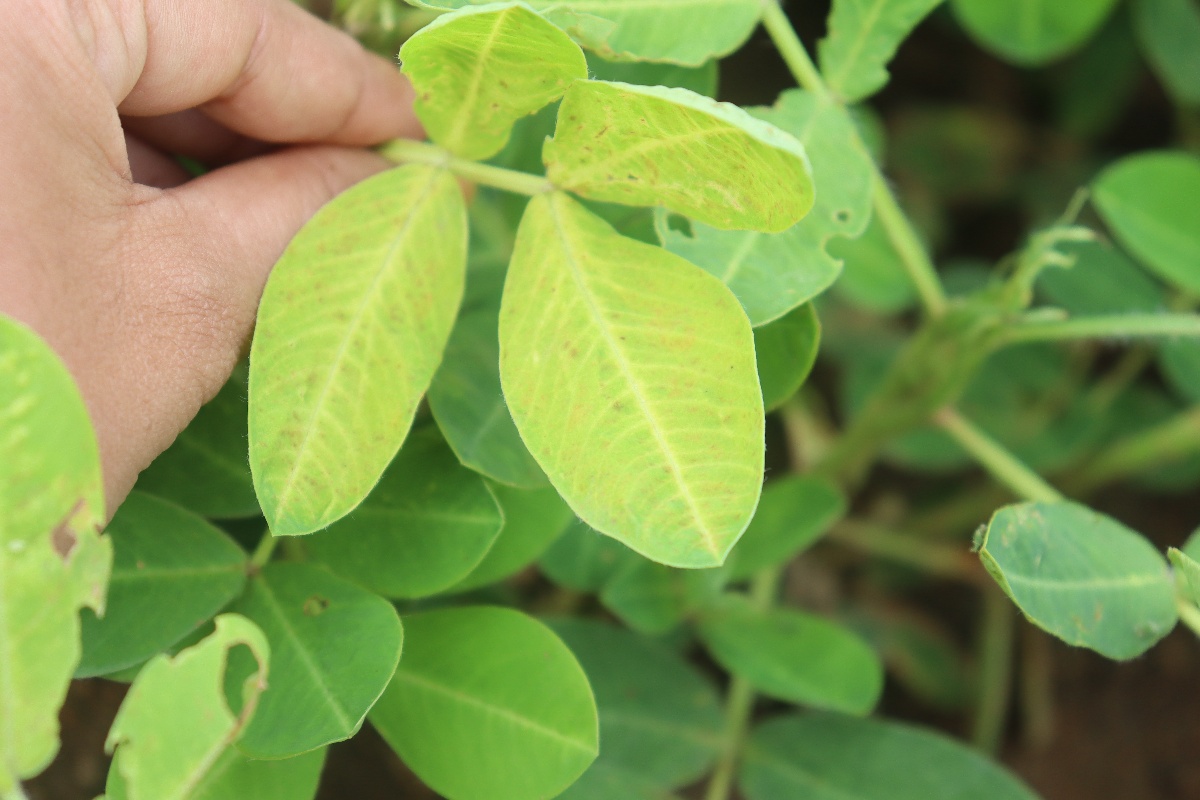
Label: nutrition deficiency